History of Pittsburgh

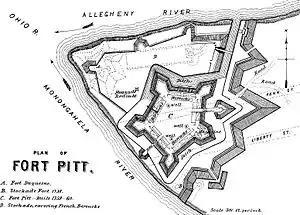
Fort Pitt, 1795

In 1755, the Braddock Expedition was launched, accompanied by Virginia militia officer George Washington. Two regiments marched from Fort Cumberland across the Allegheny Mountains and into western Pennsylvania. Following a path Washington surveyed, over 3,000 men built a wagon road wide, that when complete, was the first road to cross the Appalachian Mountains. Braddock's Road, as it was known, blazed the way for the future National Road (US40). The expedition crossed the Monongahela River on July 9, 1755. French troops from Fort Duquesne ambushed Braddock's expedition at Braddock's Field, nine miles (14 km) from Fort Duquesne. In the Battle of the Monongahela, the French inflicted heavy losses on the British, and Braddock was mortally wounded. The surviving British and colonial forces retreated. This left the French and their Native American allies with dominion over the upper Ohio valley.